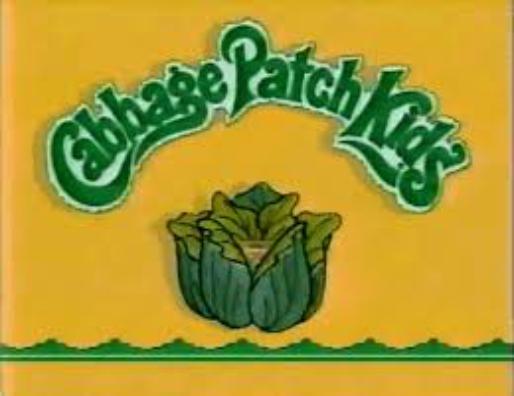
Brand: Cabbage Patch Kids
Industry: Leisure